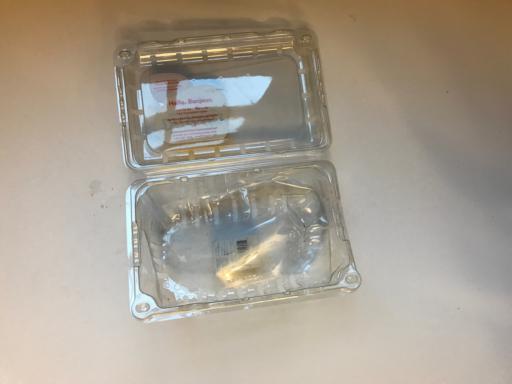
Waste category: plastic